History of the Polish–Lithuanian Commonwealth (1764–1795)

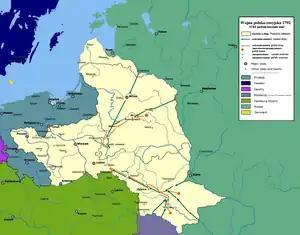
Polish–Russian War of 1792

Government reform included further unification of the Crown of Poland and the Grand Duchy of Lithuania. Separate central institutions were eliminated, a common military and treasury instituted, but legal distinctions were preserved and Lithuanian nobility would fill half of the offices provided by the branches of central government. Montesquieu separation of powers ideas were taken into account and realized to the degree deemed practical in the Commonwealth. The reformed, nobility-dominated sejm had remained the principal organ of power. Within its each two-year term it had to be ready to assemble, if summoned by the king or the sejm marshal. Decisions would be arrived at by majority voting, "liberum veto", confederations and confederated sejms were being eliminated. The senate privileges were reduced to a suspending (temporary) veto of the legislation enacted by the main (lower) chamber. The king stopped being the "third estate" of the sejm. Besides its principal function of legislating and setting taxation policies the sejm had a supervisory role in respect to other organs of power. "Sejmiks", in their relation with the sejm, had become advisory assemblies and could not bind their delegates (sejm deputies) to any specific course of action. A special constitutional sejm was to convene every 25 years and be uniquely empowered to alter the fundamental laws contained in the "National Constitution".